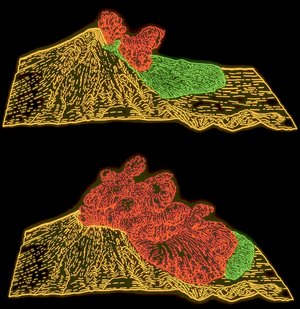
David « Dave » Alexander Johnston, né le 18 décembre 1949 à Chicago et mort le 18 mai 1980 dans le comté de Skamania, est un géologue et volcanologue américain de l'United States Geological Survey. Scientifique réputé pour son enthousiasme, ses connaissances sur les gaz volcaniques et l'étude de leurs liens avec les éruptions, David Johnston est destiné à un avenir brillant. Faisant partie des principaux scientifiques surveillant les signes de réveil du mont Saint Helens, il est tué dans son éruption de 1980 alors qu'il se trouve dans un poste d'observation situé à dix kilomètres du volcan. Il est le premier à rapporter le déclenchement de l'éruption en transmettant le message « Vancouver ! Vancouver ! Ça y est ! » : ce sont ses derniers mots juste avant qu'il ne soit emporté par le souffle latéral créé par l'effondrement du flanc nord de la montagne. Des débris de son véhicule sont mis au jour en 1993, mais les restes de son corps n'ont jamais été retrouvés.
L’éruption du mont Saint Helens en 1980, dans l'État de Washington, est l’éruption volcanique la plus importante jamais enregistrée aux États-Unis dans les 48 États contigus. Avec un indice d’explosivité volcanique de 5 et 1,2 km³ de matière rejetée, elle a dépassé en puissance destructrice et en volume de matière rejetée l’éruption de 1915 du pic Lassen en Californie.